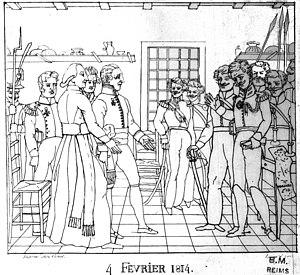
vue de
Claude Joseph Garinet, né à Vanault-les-Dames le 10 mars 1766 et mort le 4 décembre 1850, était un maire de Châlons-sur-Marne.